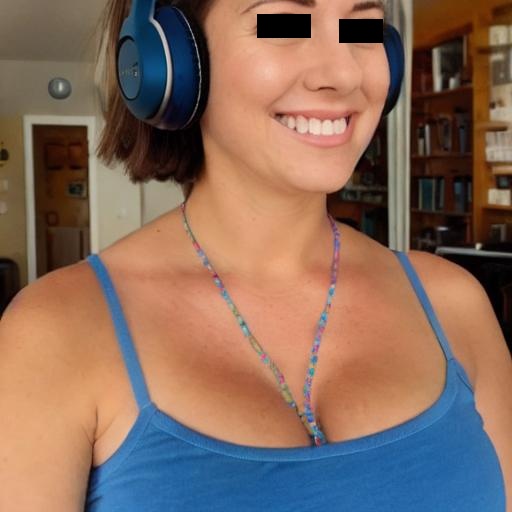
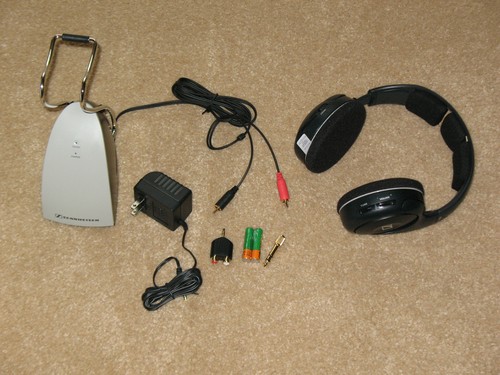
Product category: headphones
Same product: no